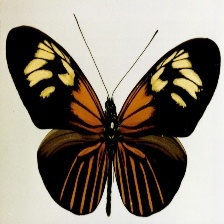
Species: RED POSTMAN
Butterfly family (ImageNet category): monarch